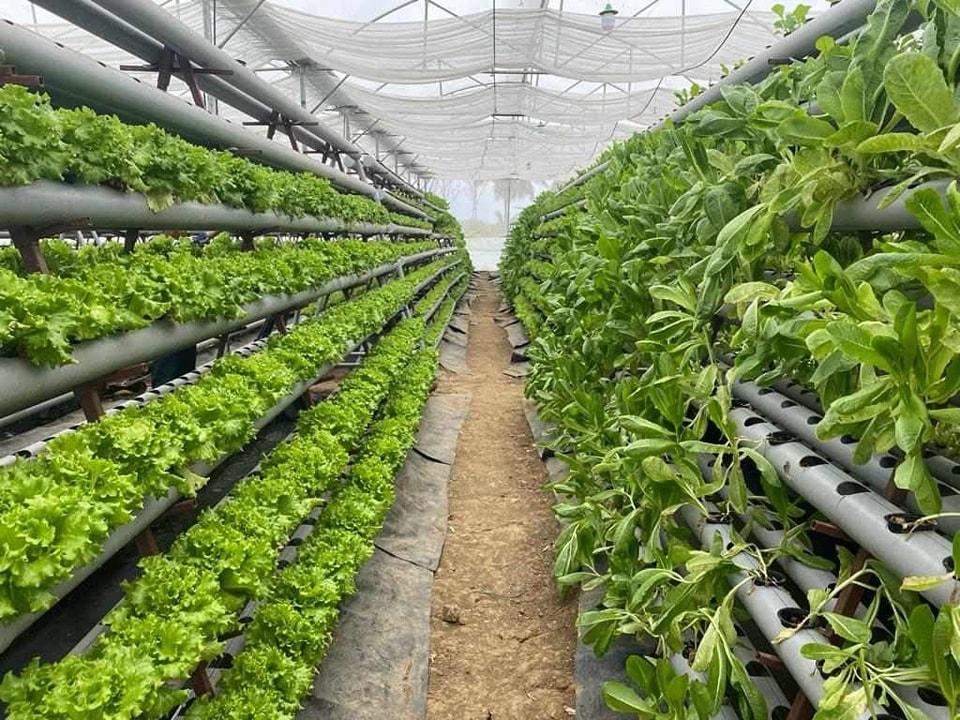
Mabomba maalumu ya rangi ya kijivu yamepangwa vizuri kwa ustadi mkubwa sana ndani ya shamba la kisasa liliofunikwa hadi juu kwa mstari, huku juu yake kukiwa na mimea ya rangi ya kijani kibichi inayostawi vizuri, huu ni mfano bora wa kilimo cha haidroponi, unachowezesha mimea kustawi bila udongo kwa kutumia virutubisho vilivyoyeyushwa kwenye maji.